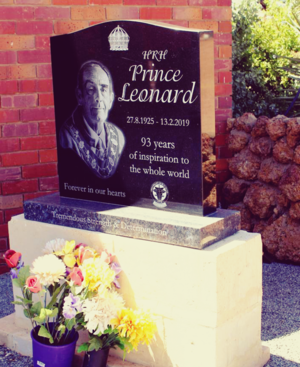
Leonard Casley, connu sous le nom de Prince Leonard Iᵉʳ, né le 27 août 1925 à Kalgoorlie et mort le 13 février 2019 à Nain, est le chef d'État de la micronation de la principauté de Hutt River, en Australie, depuis sa proclamation comme prince en 1971. Il abdique en 2017 en faveur de son fils, Graeme. Le prince Léonard meurt en 2019 à l'âge de 93 ans.